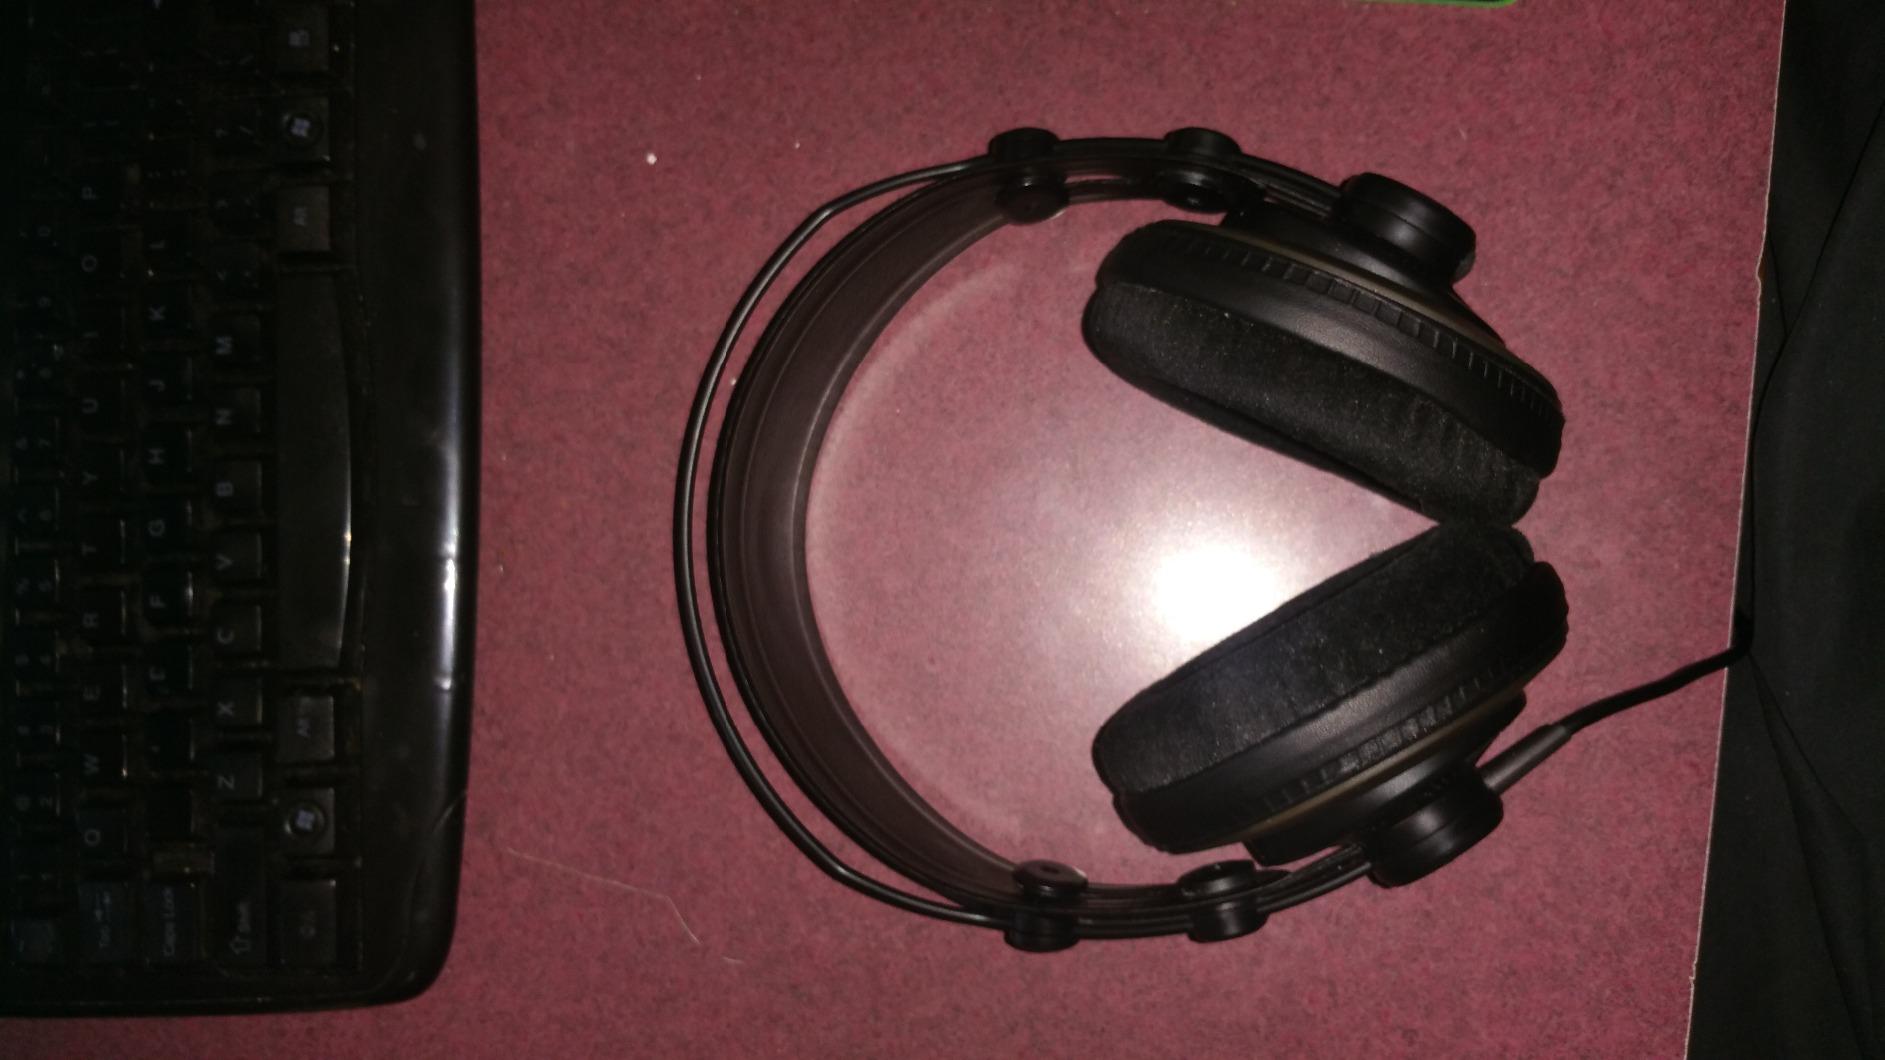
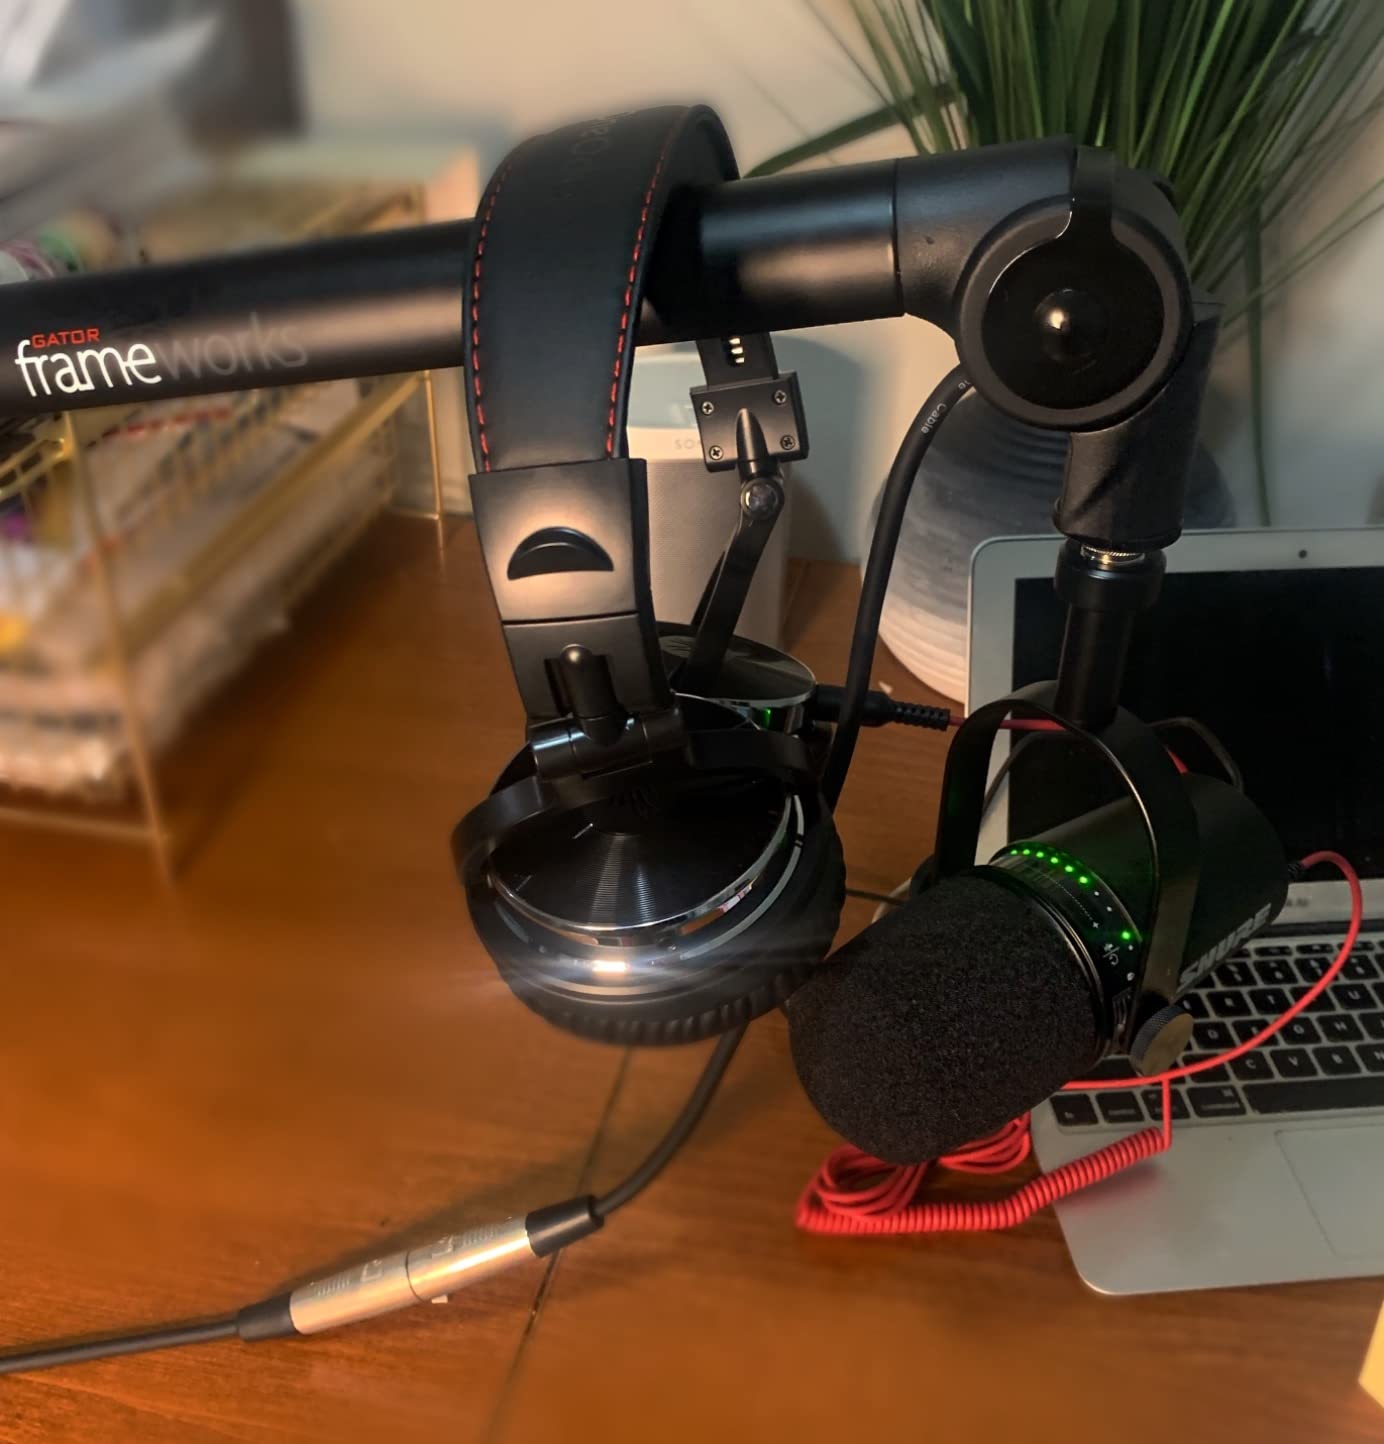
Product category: headphones
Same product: no